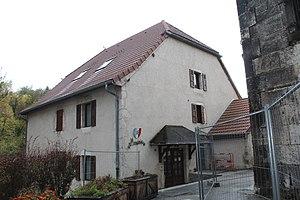
Mairie de Lancrans, Valserhône.
Lancrans est une ancienne commune française, située dans le département de l'Ain en région Auvergne-Rhône-Alpes. Le 1ᵉʳ janvier 2019, elle devient commune déléguée de Valserhône.